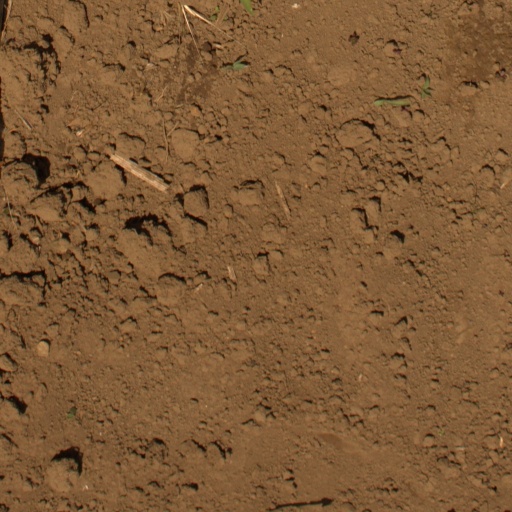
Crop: Jerusalem artichoke